Post-imperial Assyria

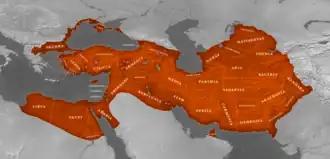
Map of the Achaemenid Empire under Xerxes I 480 BC, including the province of Assyria (Athura)

The Persians first entered Assyrian territory in 547 BC, when the founder of the Achaemenid Empire, Cyrus the Great, crossed the Tigris river and marched south of Arbela while campaigning against the Medes. Assyria probably came under Achaemenid control in late 539, shortly after Cyrus conquered Babylon in October. Under the Achaemenids, most of Assyria was organized into the province Athura ("Aθūrā"), but some was incorporated into the satrapy of Media ("Mada"). The organization of most of Assyria into the single administrative unit Athura effectively kept the region on the map as a distinct political entity throughout the time of Achaemenid rule. In Achaemenid inscriptions on the royal tombs of the kings, Athura is consistently mentioned as one of the empire's provinces, next to, but distinct from, Babylonia. Some of the Achaemenid tombs depict the Assyrians as one of the ethnic groups of the empire, alongside the others. The Achaemenid kings interfered little with the internal affairs of their individual provinces as long as tribute and taxes were continuously provided, which allowed Assyrian culture and customs to survive under Persian rule. After the Achaemenid conquest, the inhabitants of Assur even received the permission of Cyrus the Great to at last rebuild the city's ancient temple dedicated to Ashur and Cyrus even returned Ashur's cult statue from Babylon. Cult statues might also have been returned to Nineveh, though the relevant inscription is damaged and could refer to another city. Just as during the Neo-Assyrian Empire, the "lingua franca" of the Achaemenid Empire was Aramaic. By this time, the Aramaic script was often referred to as the "Assyrian script".